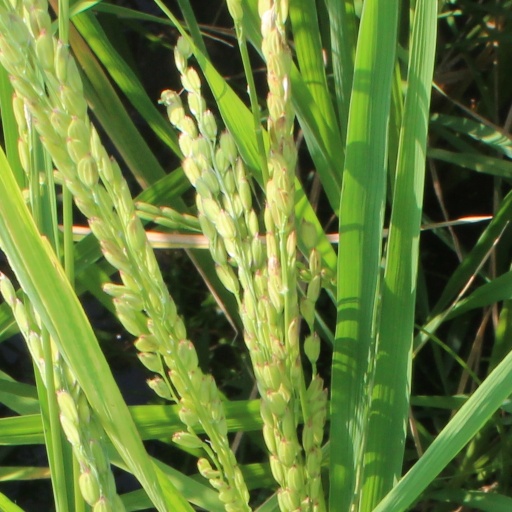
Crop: rice